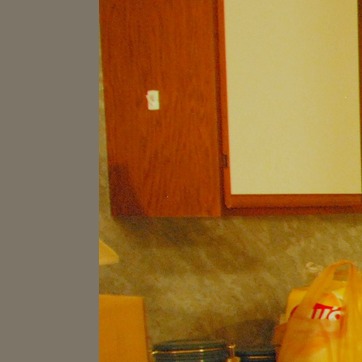
Material: wood